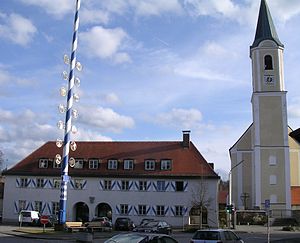
Glonn / Geografi / Nabokommuner
Markedsplads i Glonn, med Majstang, rådhus og kirke
Glonn er en købstad i Landkreis Ebersberg i Regierungsbezirk Oberbayern i den tyske delstat Bayern. Den er administrationsby for Verwaltungsgemeinschaft Glonn.